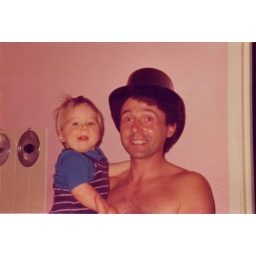
Me and my dad wearing a top hat...It's the cat in the hat meet Horton hears a who.